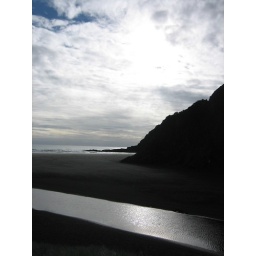
Black sand beach in Waitakere Ranges